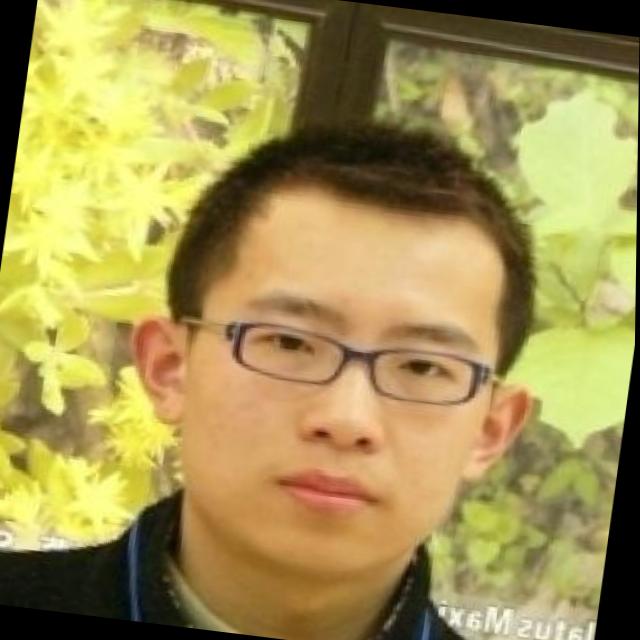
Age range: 21-44